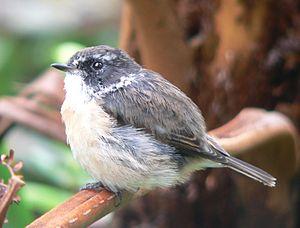
Tec-Tec, vu sur le sentier de la Roche Écrite, entre Mamode Camp et le Gîte de la Plaine des Chicots, Île de la Réunion